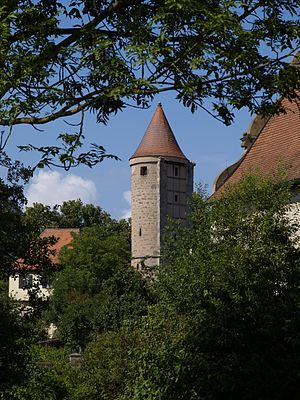
Dinkelsbühl / Seværdigheder og museer / Tårne og byporte på bymuren
Dinkelsbühl er en by i Landkreis Ansbach i i Regierungsbezirk Mittelfranken i den tyske delstat Bayern. Byen er på grund af sin velbevarede senmiddelalderlige bymidte og bymur, en betydningsfuld turistby på den Romantische Straße.